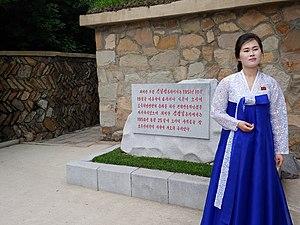
Une guide présente un lieu culturel en Corée du Nord.
Le tourisme en Corée du Nord est un secteur économique de ce pays. Il est très encadré par l'État et ne peut se réaliser qu'en passant par la Direction nationale du tourisme.